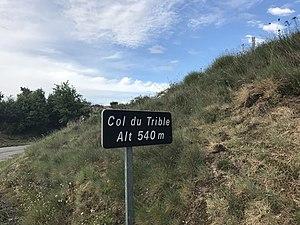
Panneau du Col du Trible situé à 540 m d'altitude sur la commune de Saint-Cierge-la-Serre.
Saint-Cierge-la-Serre est une commune française, située dans le département de l'Ardèche en région Auvergne-Rhône-Alpes. La commune est située dans le parc naturel régional des Monts d'Ardèche.